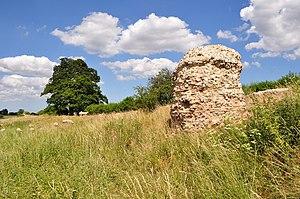
Venta Icenorum est l'ancienne capitale de la tribu des Iceni. Elle est localisée à Caistor St Edmund dans le comté anglais du Norfolk.